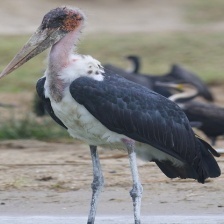
Species: MARABOU STORK
Scientific name: LEPTOPTILOS CRUMENIFER
ImageNet parent category: white_stork